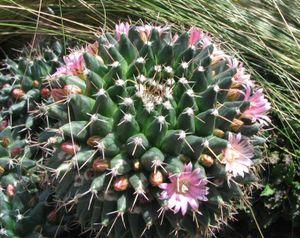
Mammillaria est un genre majeur de la famille des Cactaceae. Il est composé d'environ 180 espèces.